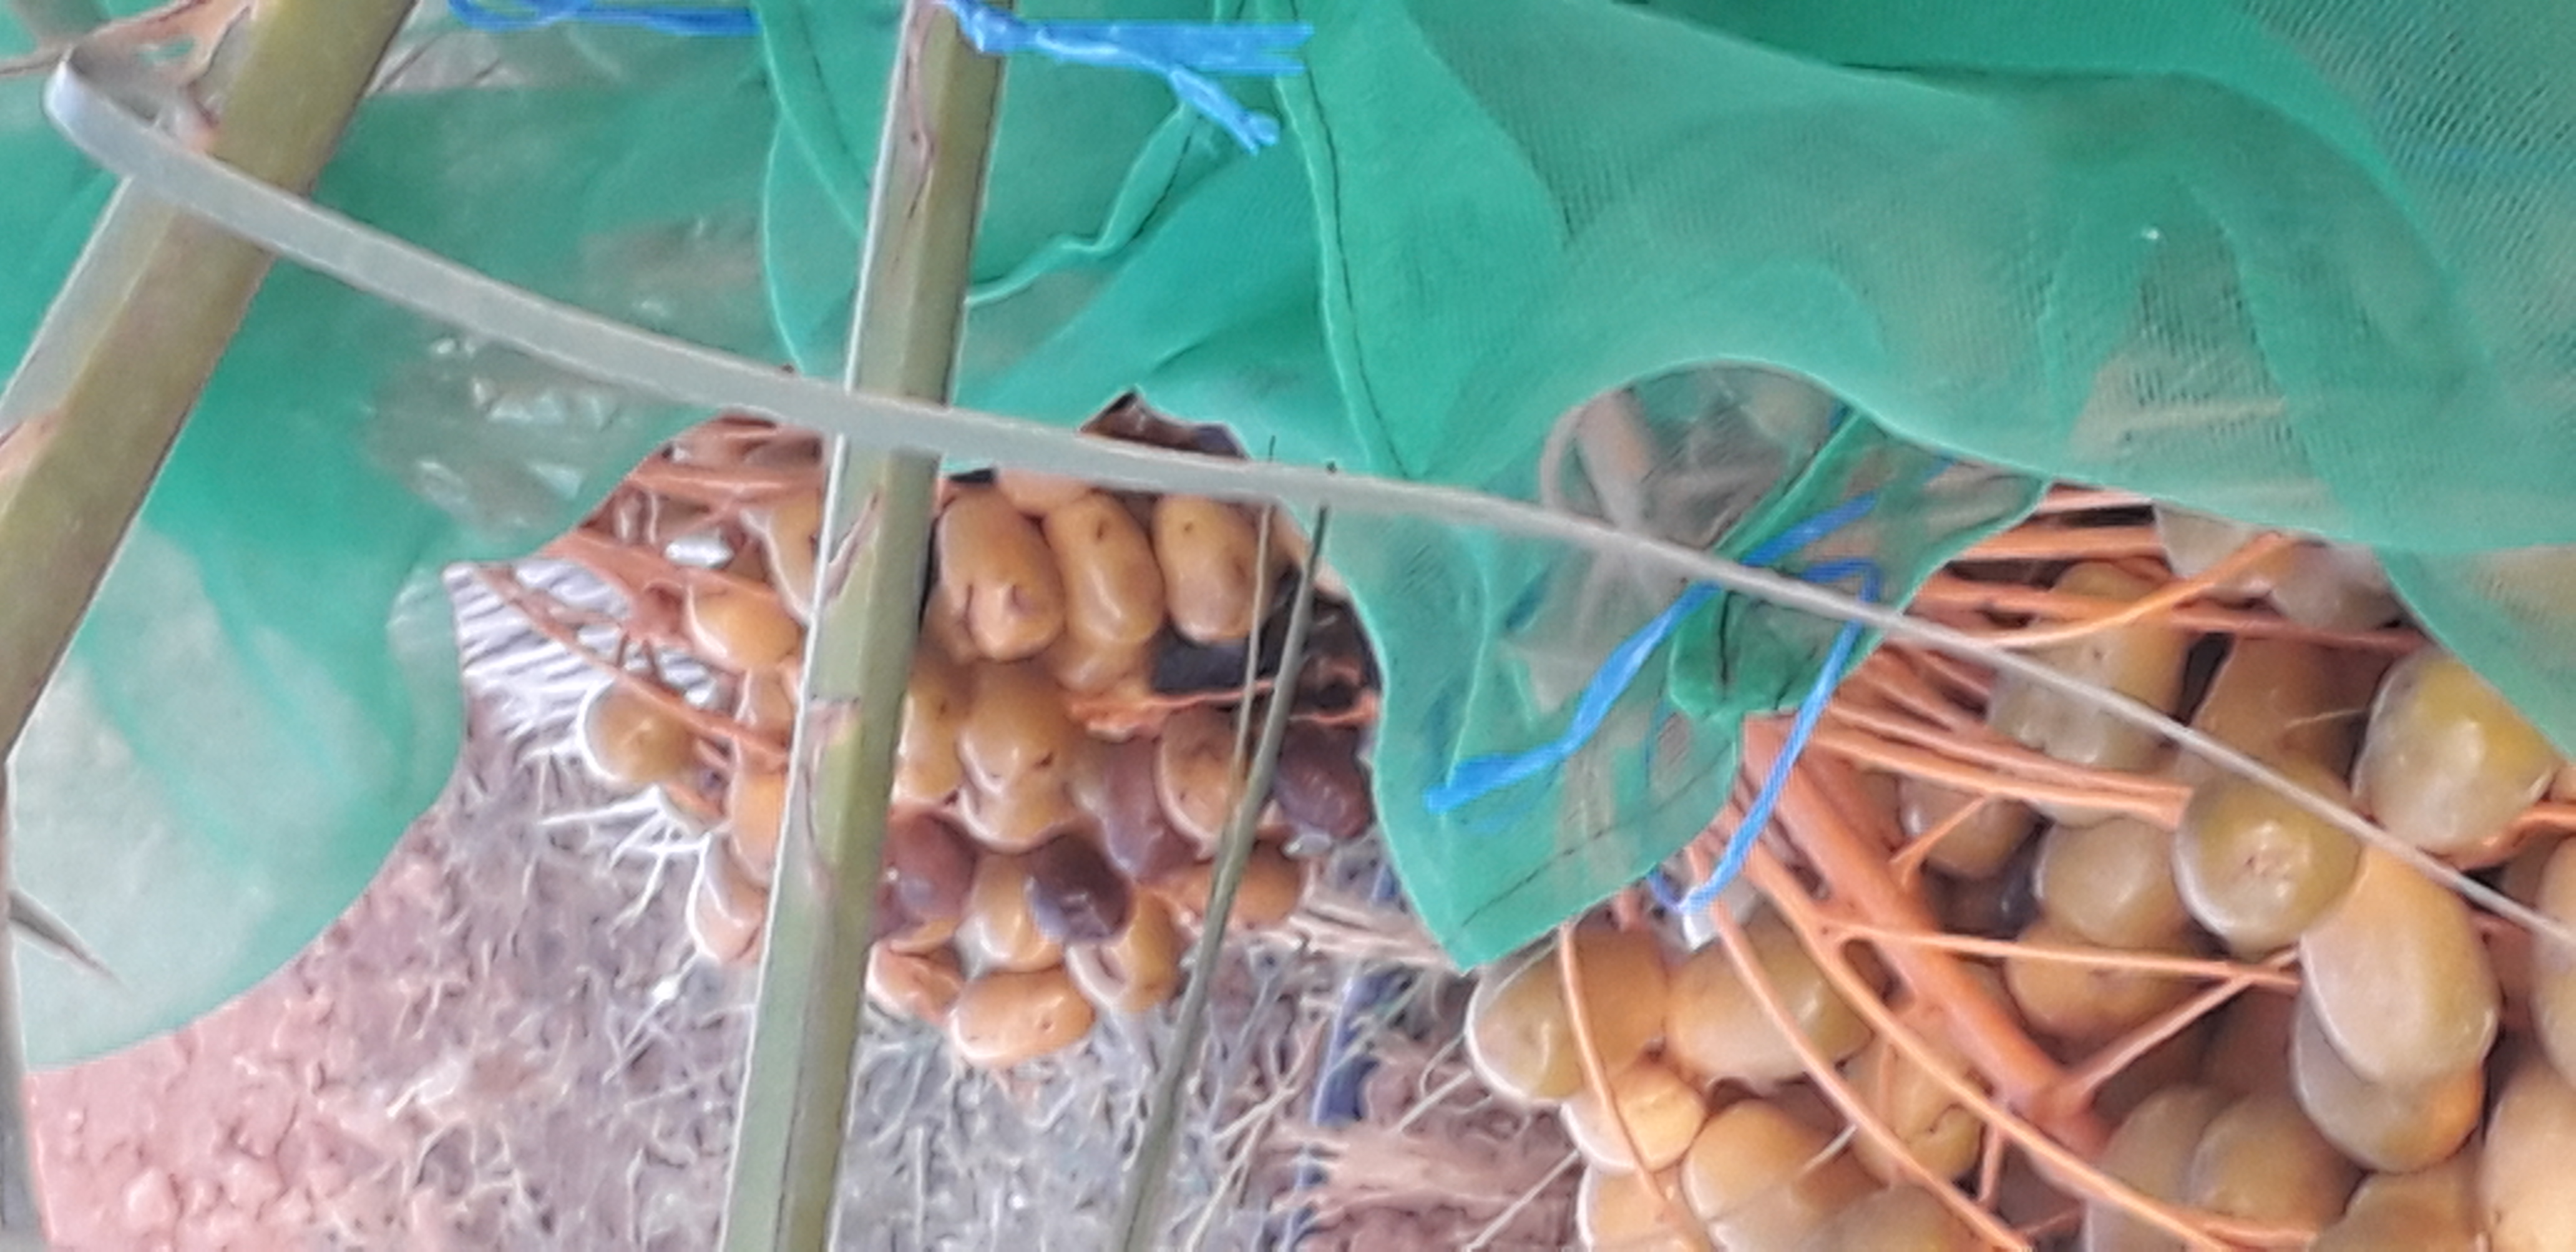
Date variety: Boufagous